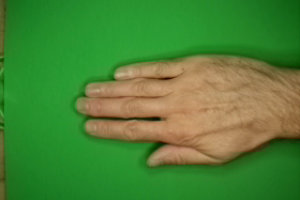
Label: paper